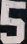
Number: 5